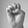
ASL letter: E